Laurel Formation (Silurian)

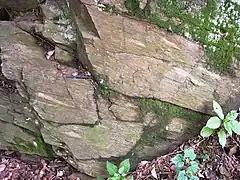
Laurel Formation

The Laurel Formation, also known as the Laurel Limestone or the Laurel Dolomite, is a geologic formation in Indiana and Kentucky. It preserves fossils dating back to the Silurian period.